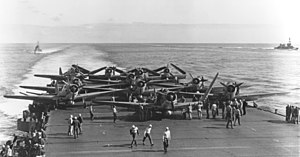
Midway (film fra 2019)
Midway er en amerikansk krigsfilm baseret på historien bag angrebet på Pearl Harbor og der resulterende i Slaget om Midway under 2. verdenskrig. Filmen er fra 2019 og instrueret af Roland Emmerich.